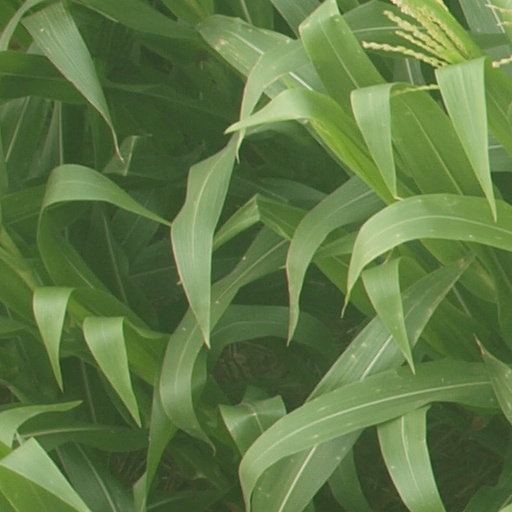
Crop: maize; corn